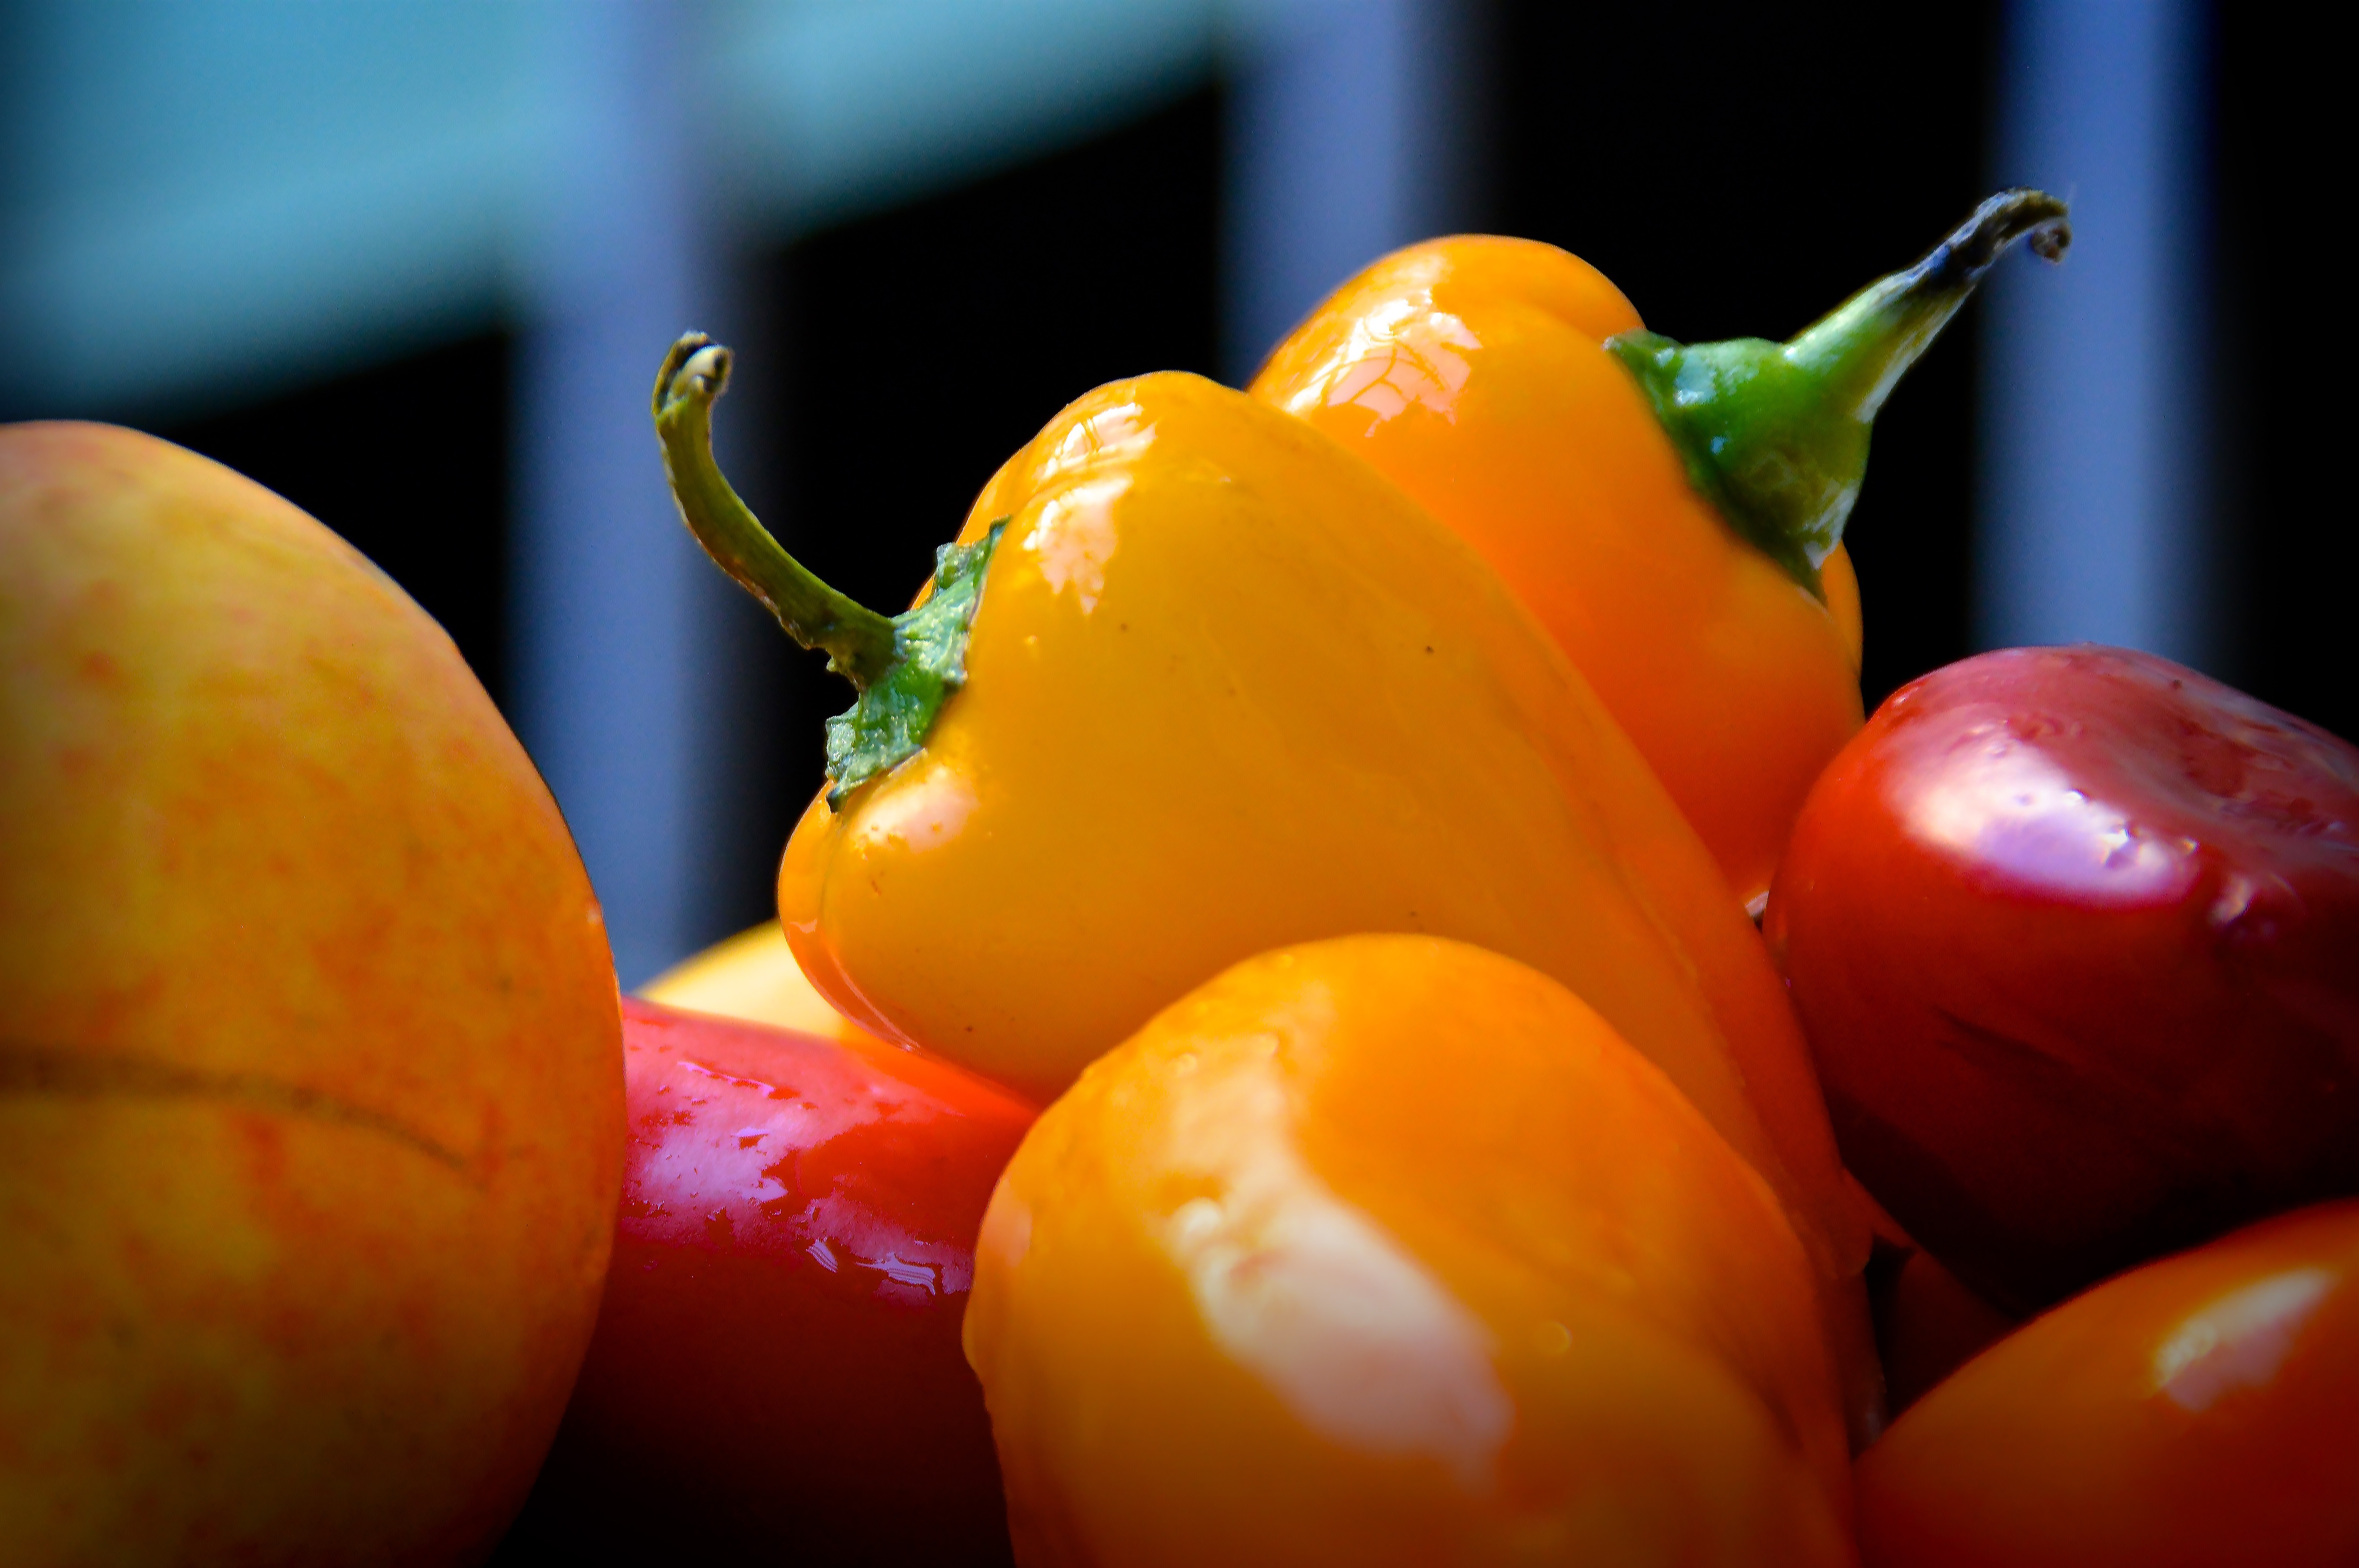
nature, plant, fruit, food, green, red, produce, vegetable, colorful, yellow, close, plants, pods, vitamins, bless you, paprika, flowering plant, shadow play, apettit, land plant